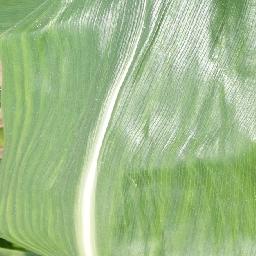
Label: Corn___healthy